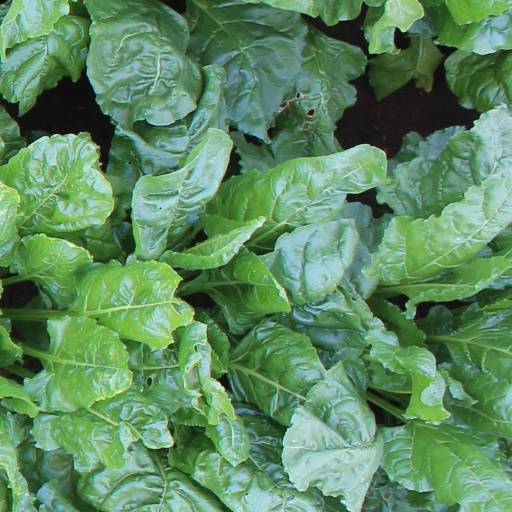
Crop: sugar beet